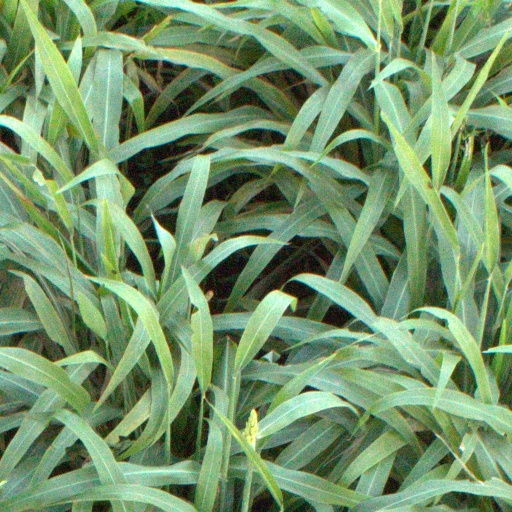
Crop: sorghum